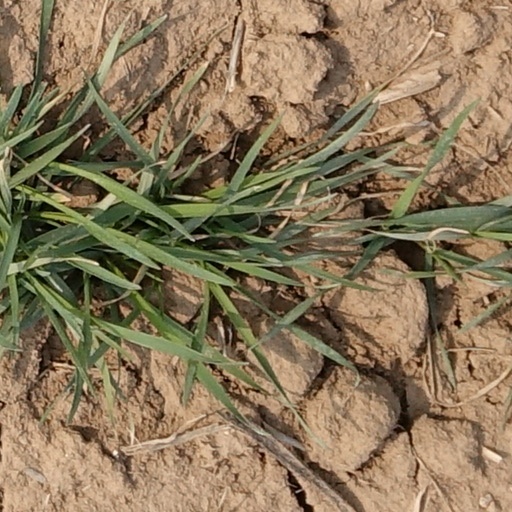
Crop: wheat